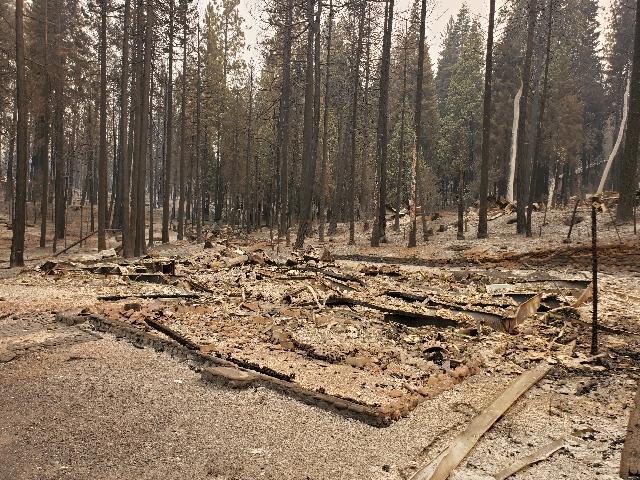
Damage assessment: destroyed